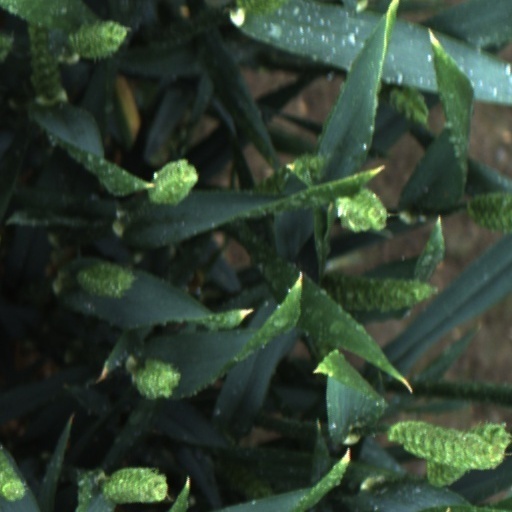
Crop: wheat